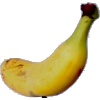
Label: banana_lady_finger